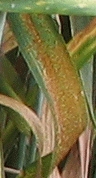
Label: Wheat___Brown_Rust